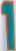
Number: 1